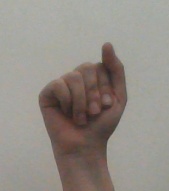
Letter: saad